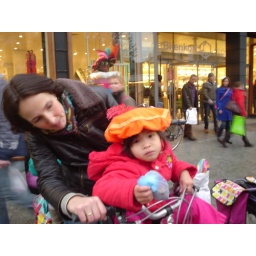
2 December 2006. A little girl in a Zwarte Piet hat in front of the Bijenkorf in Den Bosch.